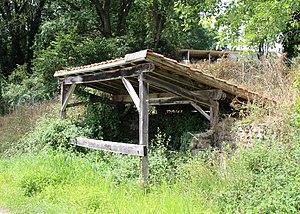
Lavoir de Tarasteix (Hautes-Pyrénées)
La liste des lavoirs des Hautes-Pyrénées présente les lavoirs situées dans le département français des Hautes-Pyrénées.
Tarasteix est une commune française située dans le département des Hautes-Pyrénées, en région Occitanie.